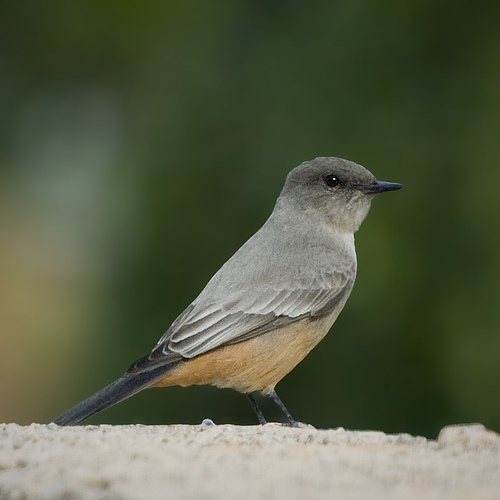
a small bird that is gray on the back and wings, with a black tail.
the bird has light brown colored body and a grey colored covert with a matching black colored retrice.
a small bird with grey feathers and a brown belly.
this is a tiny, grey bird with a darker crown and brown rump.
a small, smooth bird with a short, broad beak, gray crown, and light gray wings with a light orange rump.
this particular bird has a white belly and silver secondaries
this bird has wings that are grey and has a yellow belly
this bird has wings that are grey and has a yellow belly
this particular bird has a belly that is tan and white
this is a small bird with a black beak, grey feathers, and a tan abdomen.
Species: Sayornis